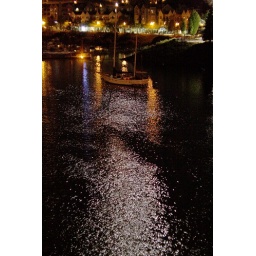
sailboat in the moonlight, willamette river